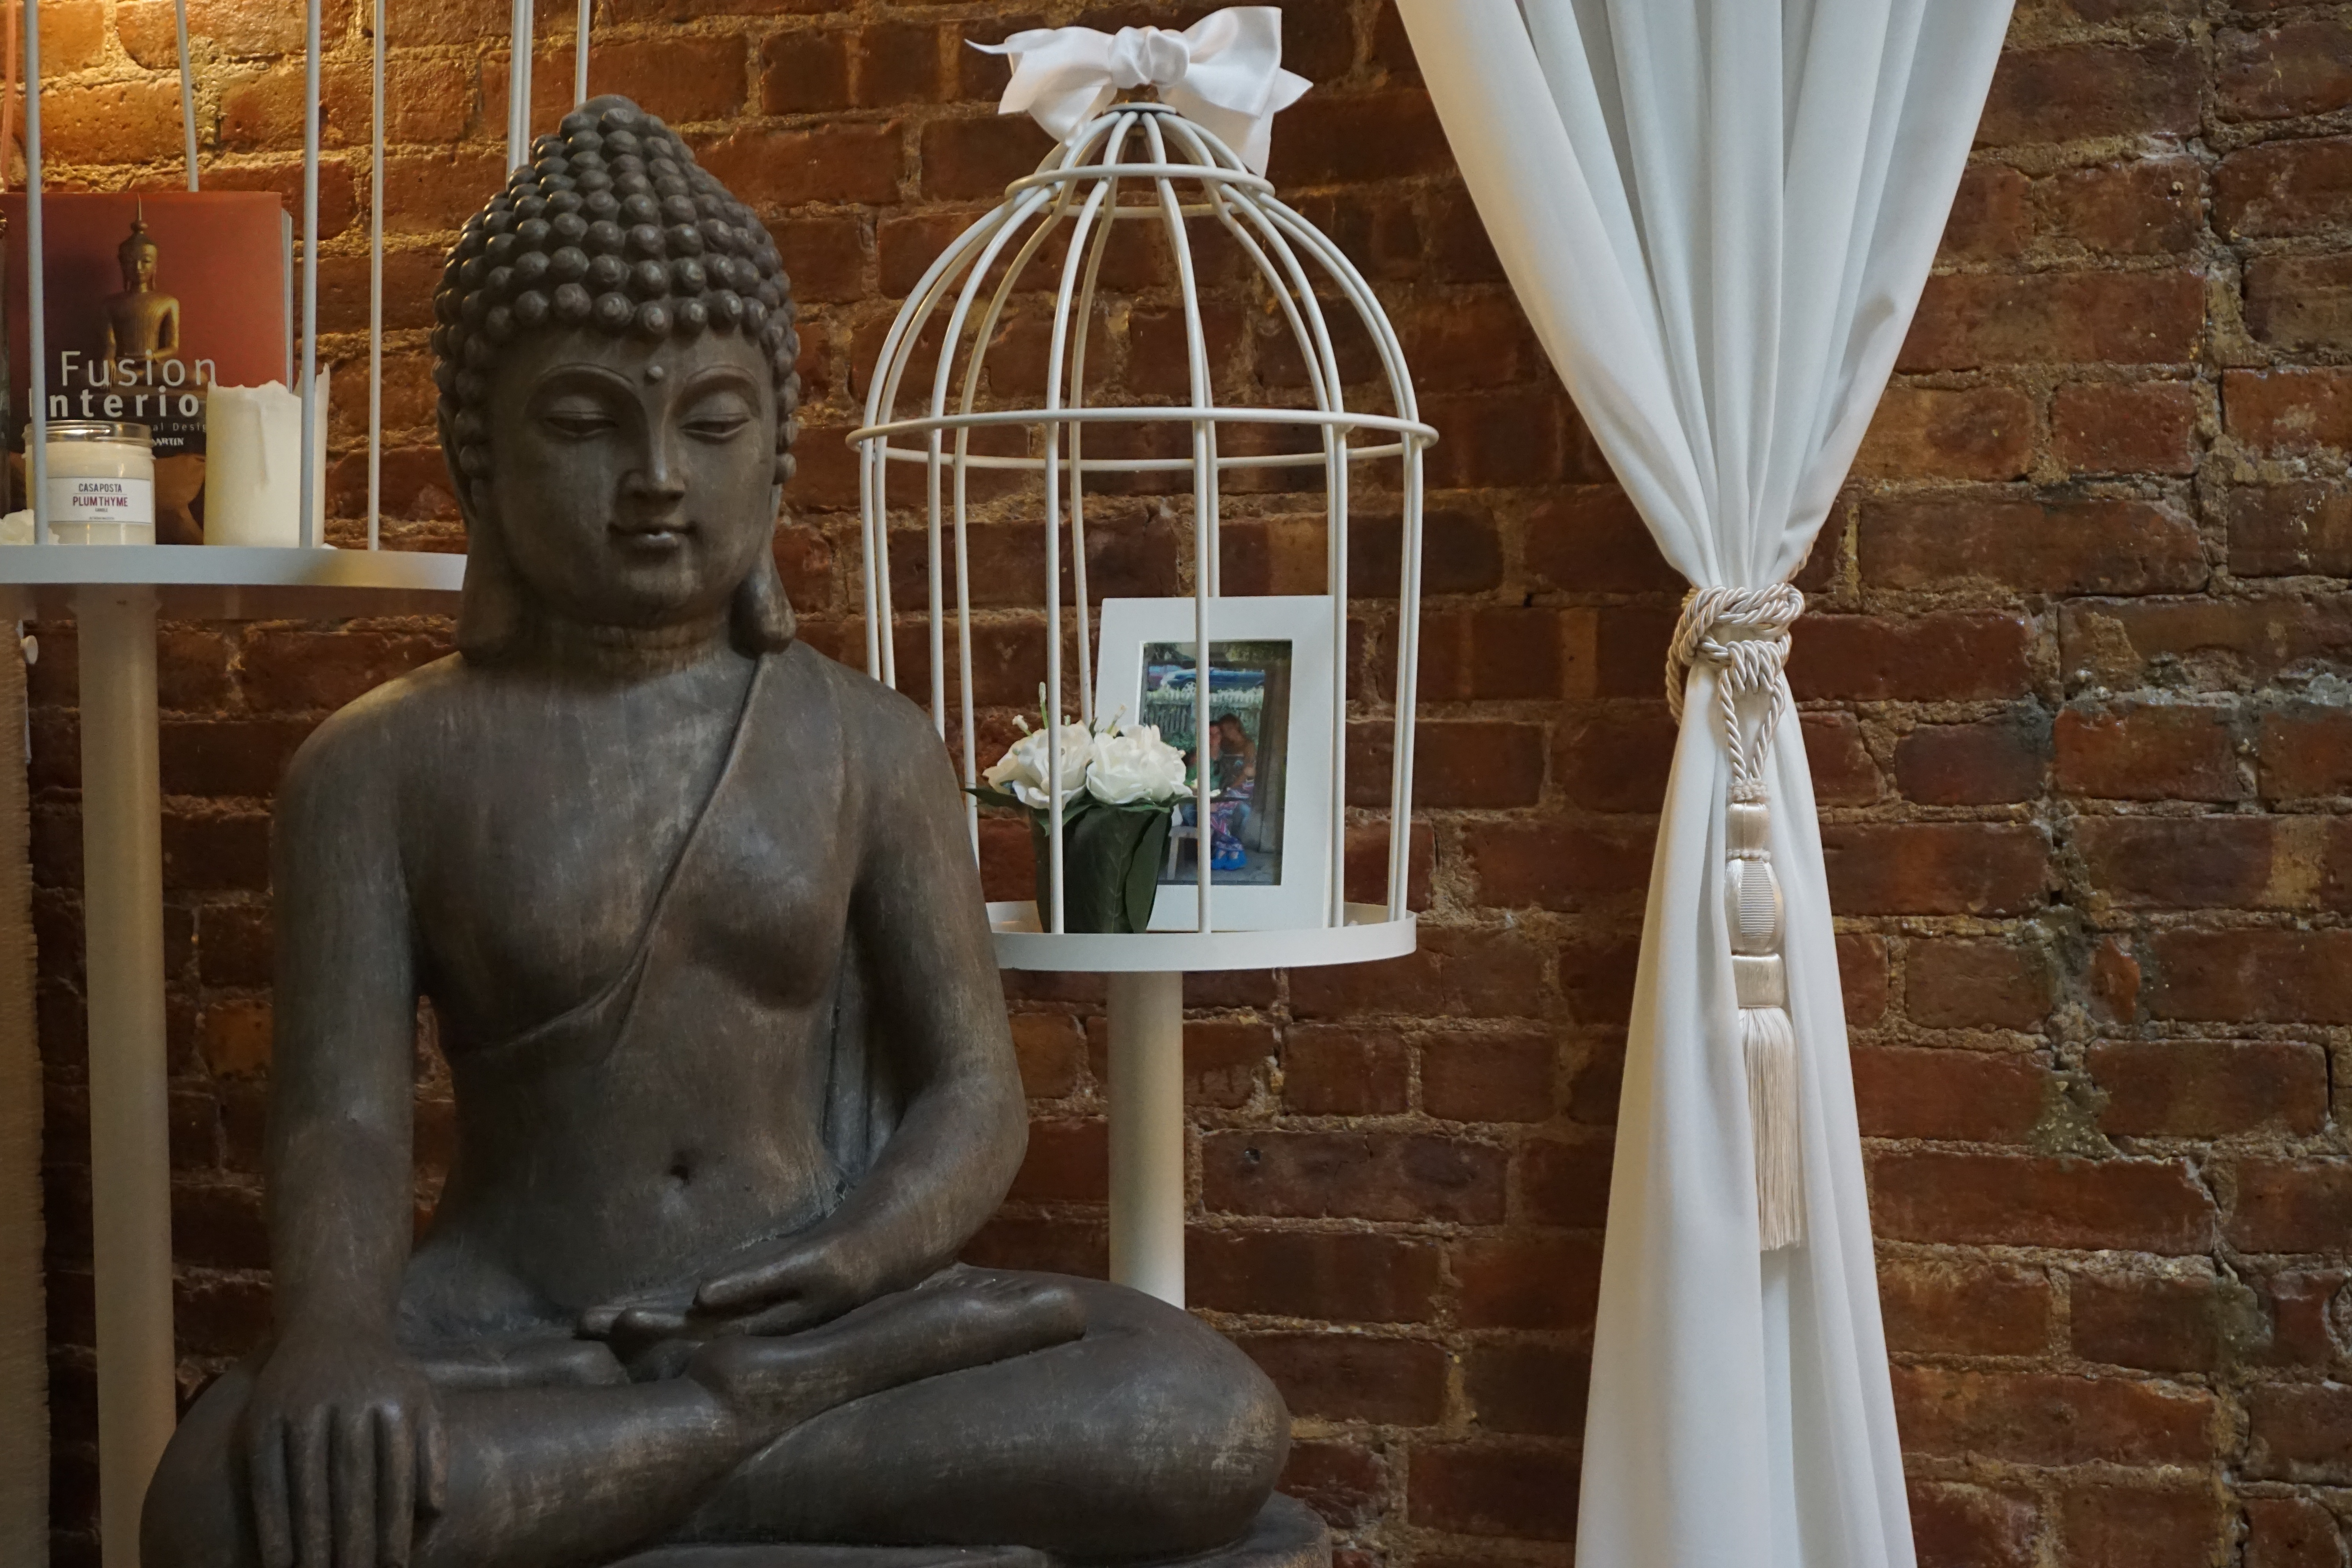
statue, interior design, sculpture, art, temple, carving, ancient history